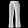
Label: Trouser